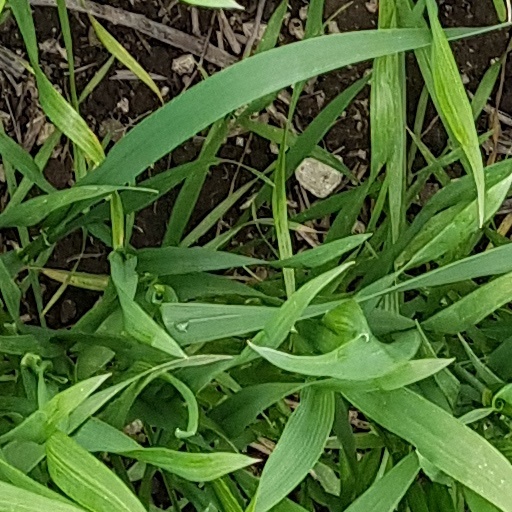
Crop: wheat